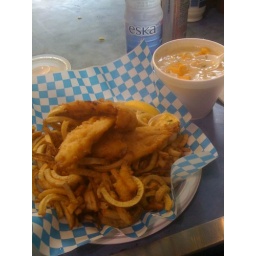
Enjoying fish and chips at the St. Lawance market in Toronto.